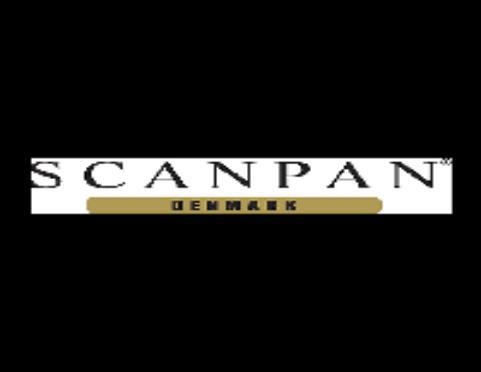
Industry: Necessities